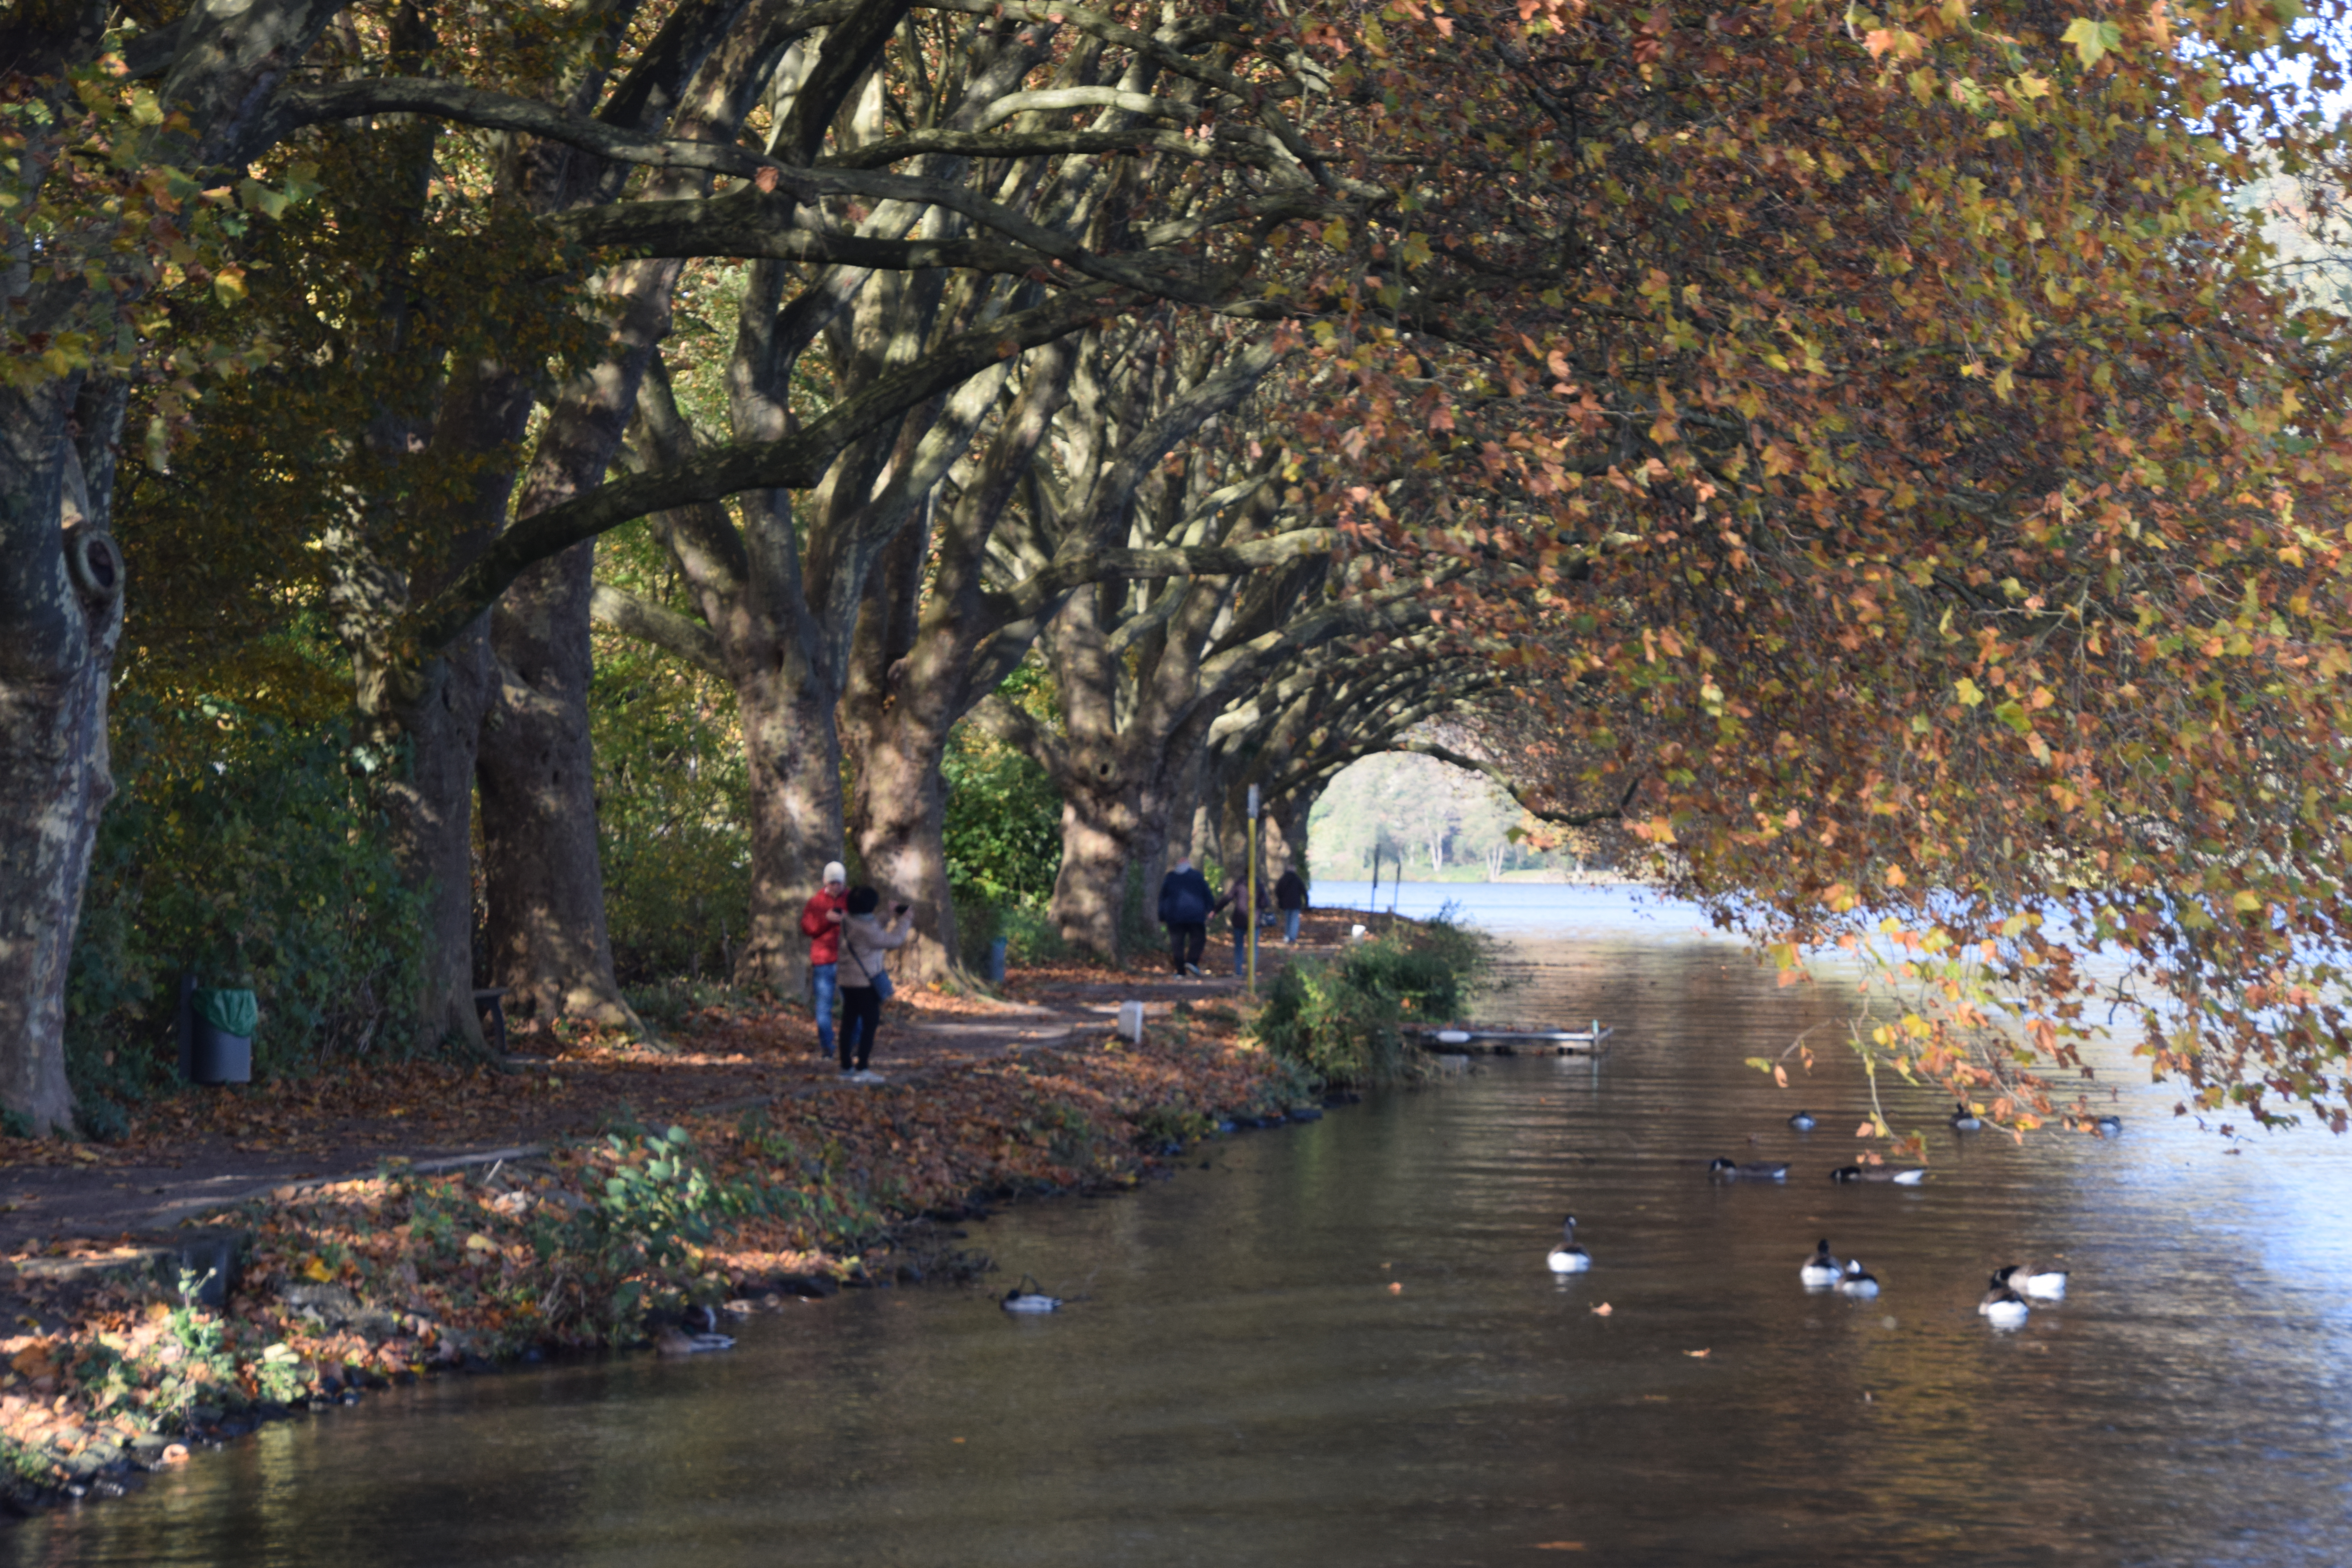
natural, water, plant, natural landscape, branch, tree, body of water, watercourse, sunlight, bank, leisure, grass, lake, woody plant, landscape, waterway, deciduous, Tints and shades, city, reflection, winter, recreation, evening, canal, forest, street light, garden, reservoir, riparian zone, pond, crowd, autumn, channel, night, wetland, floodplain, bayou, river, riparian forest, stream, woodland